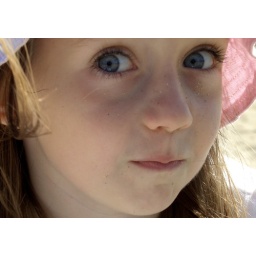
Maggie in her pink hat II